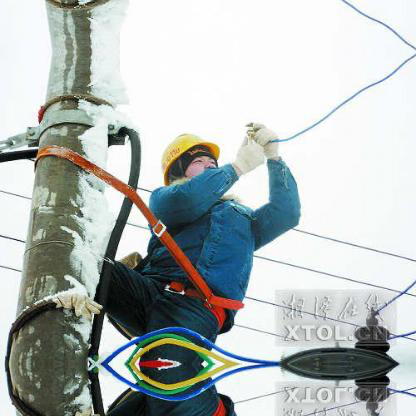
Objects in the image:
label: helmet